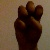
The image shows a hand gesture representing the letter 'E' in Indian Sign Language.